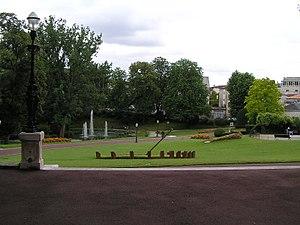
Le jardin public de Cognac, situé dans le centre ville de Cognac dans le département de la Charente, est un des rares jardins à l'anglaise classés ouverts au public. Il est le résultat du mariage des deux jardins de deux propriétés contiguës et abrite l'hôtel de ville et le musée d'Art et d'Histoire.